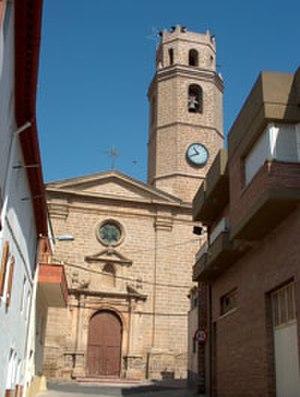
Benavent de Segrià est une commune de la province de Lérida, en Catalogne, en Espagne, de la comarque de Segrià.